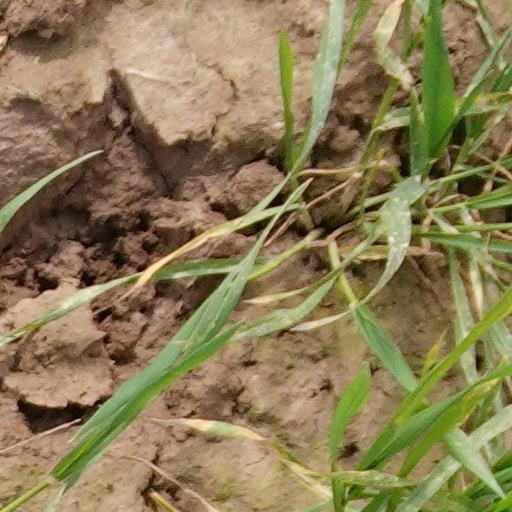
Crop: wheat